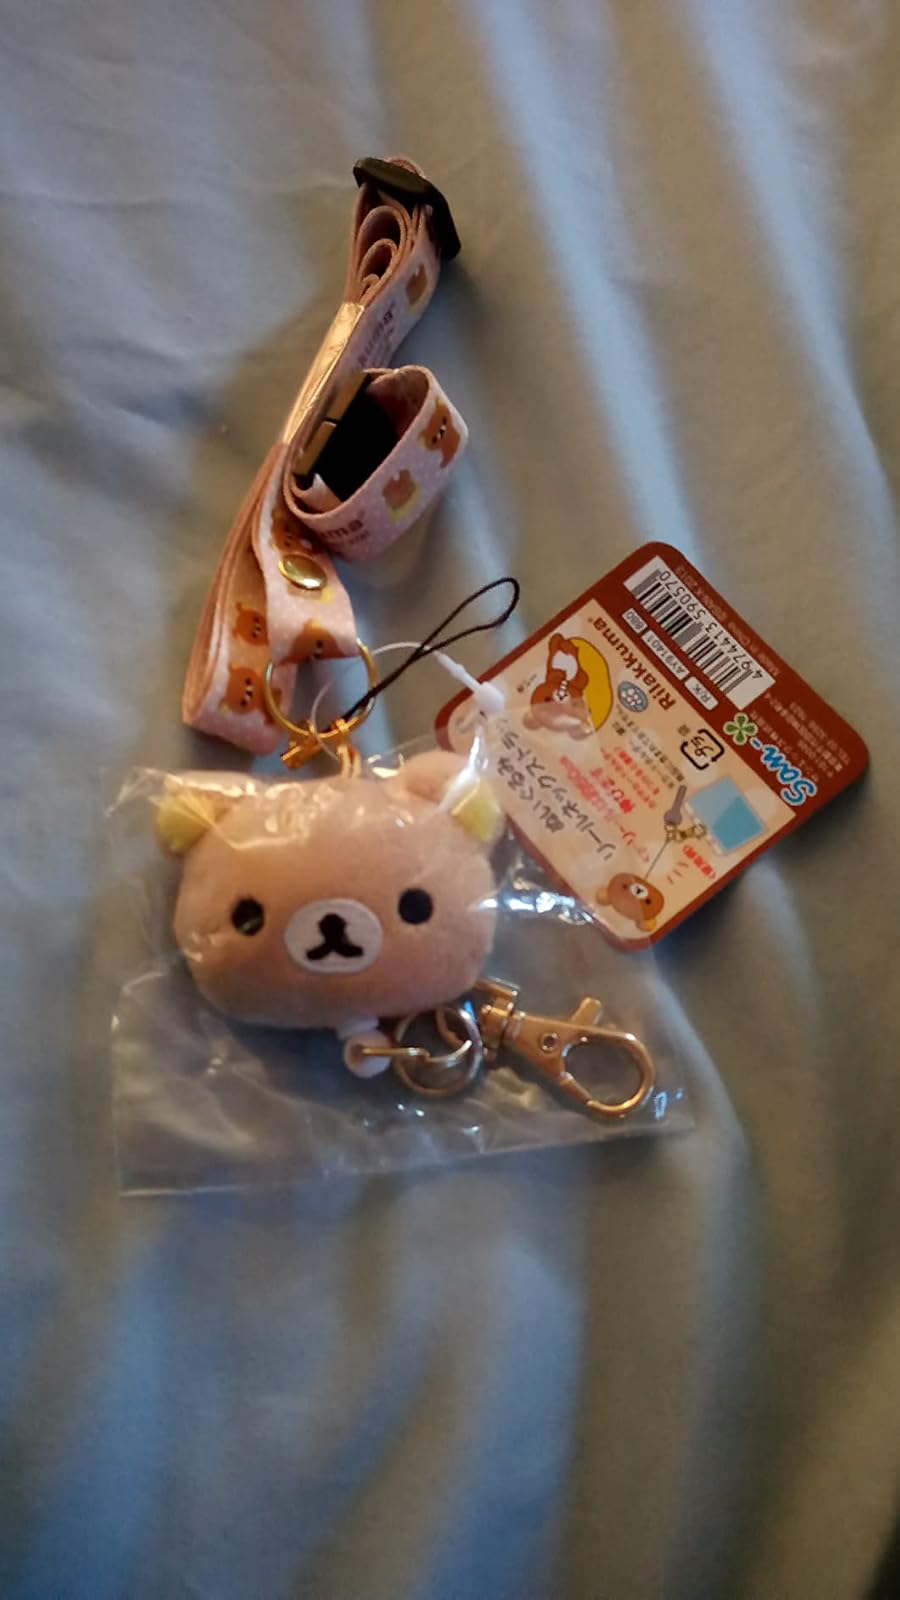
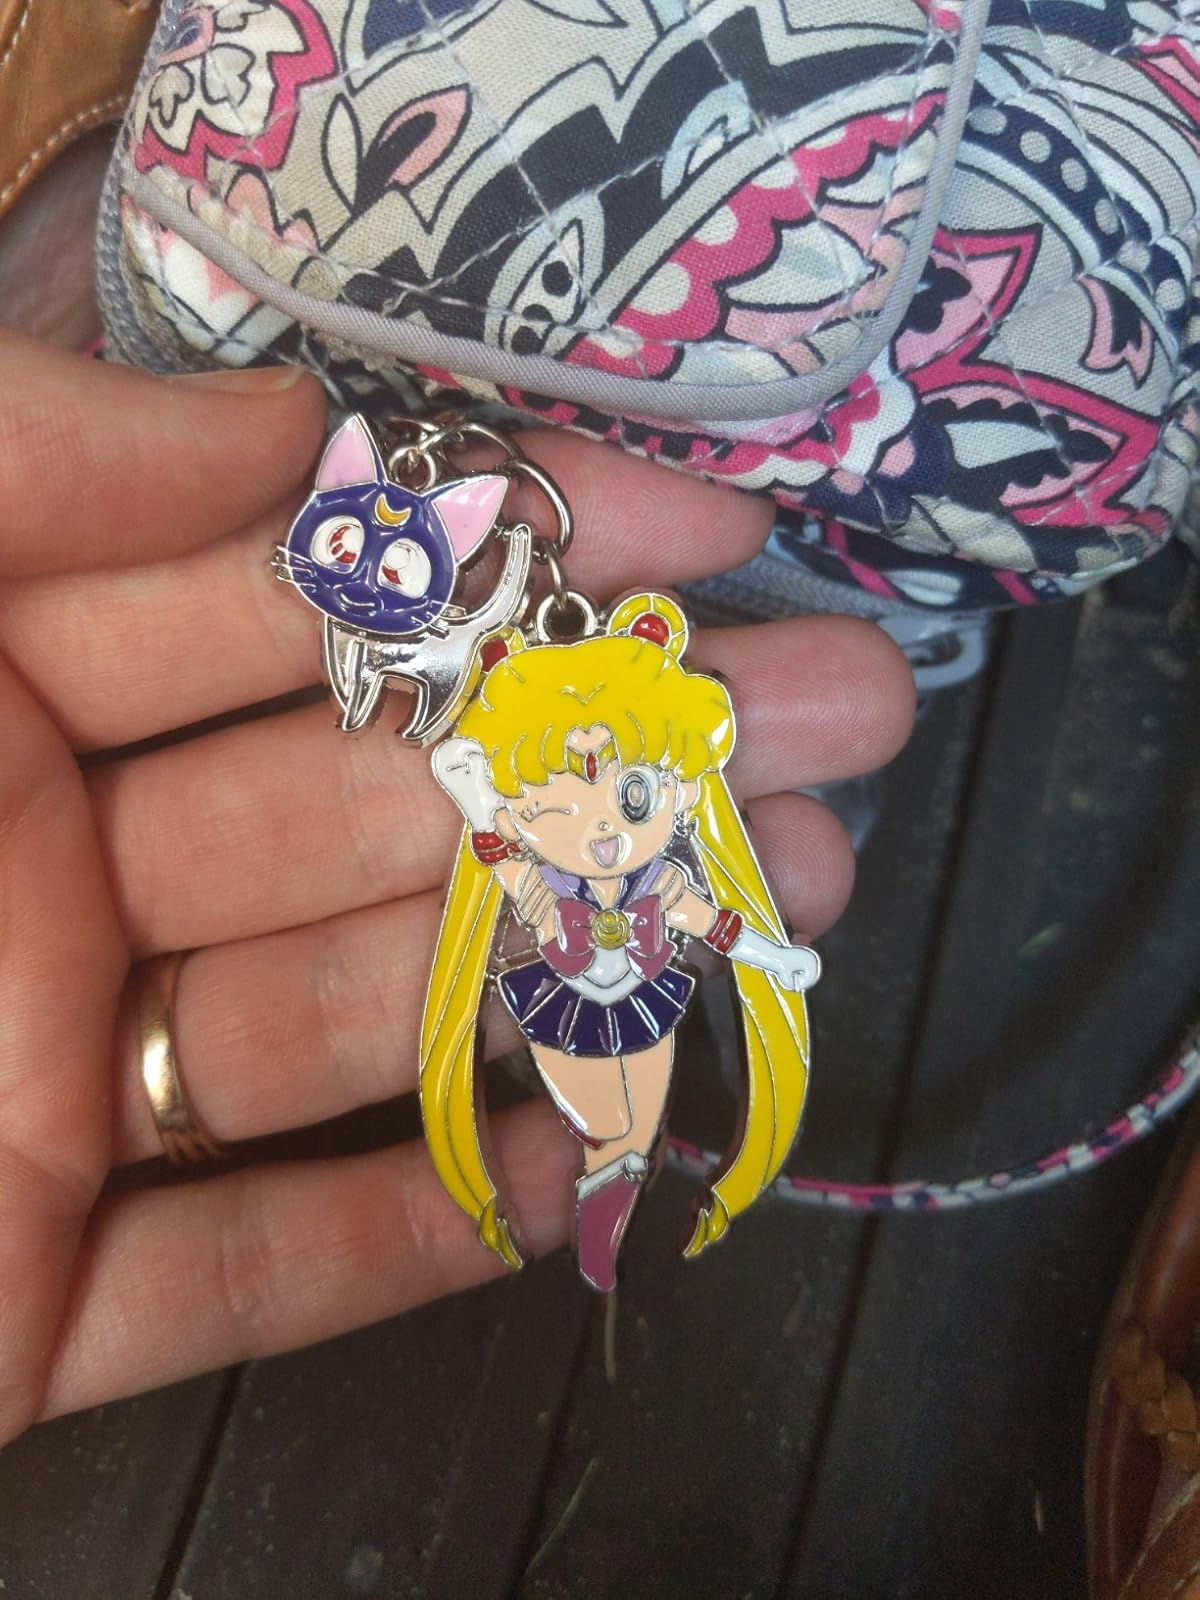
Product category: accessories_keychain
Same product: no